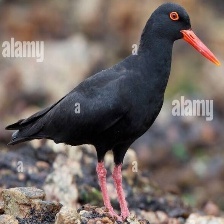
Species: AFRICAN OYSTER CATCHER
Scientific name: HAEMATOPUS MOQUINI
ImageNet parent category: oystercatcher